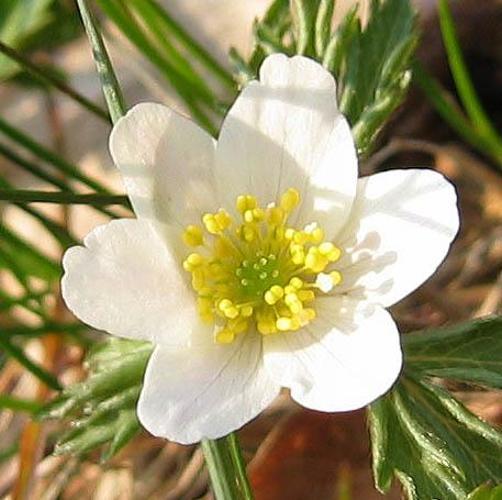
Flower: Windflower